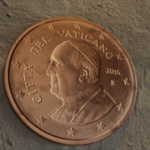
Coin value: 2cents
Country: va
Edition: 2016